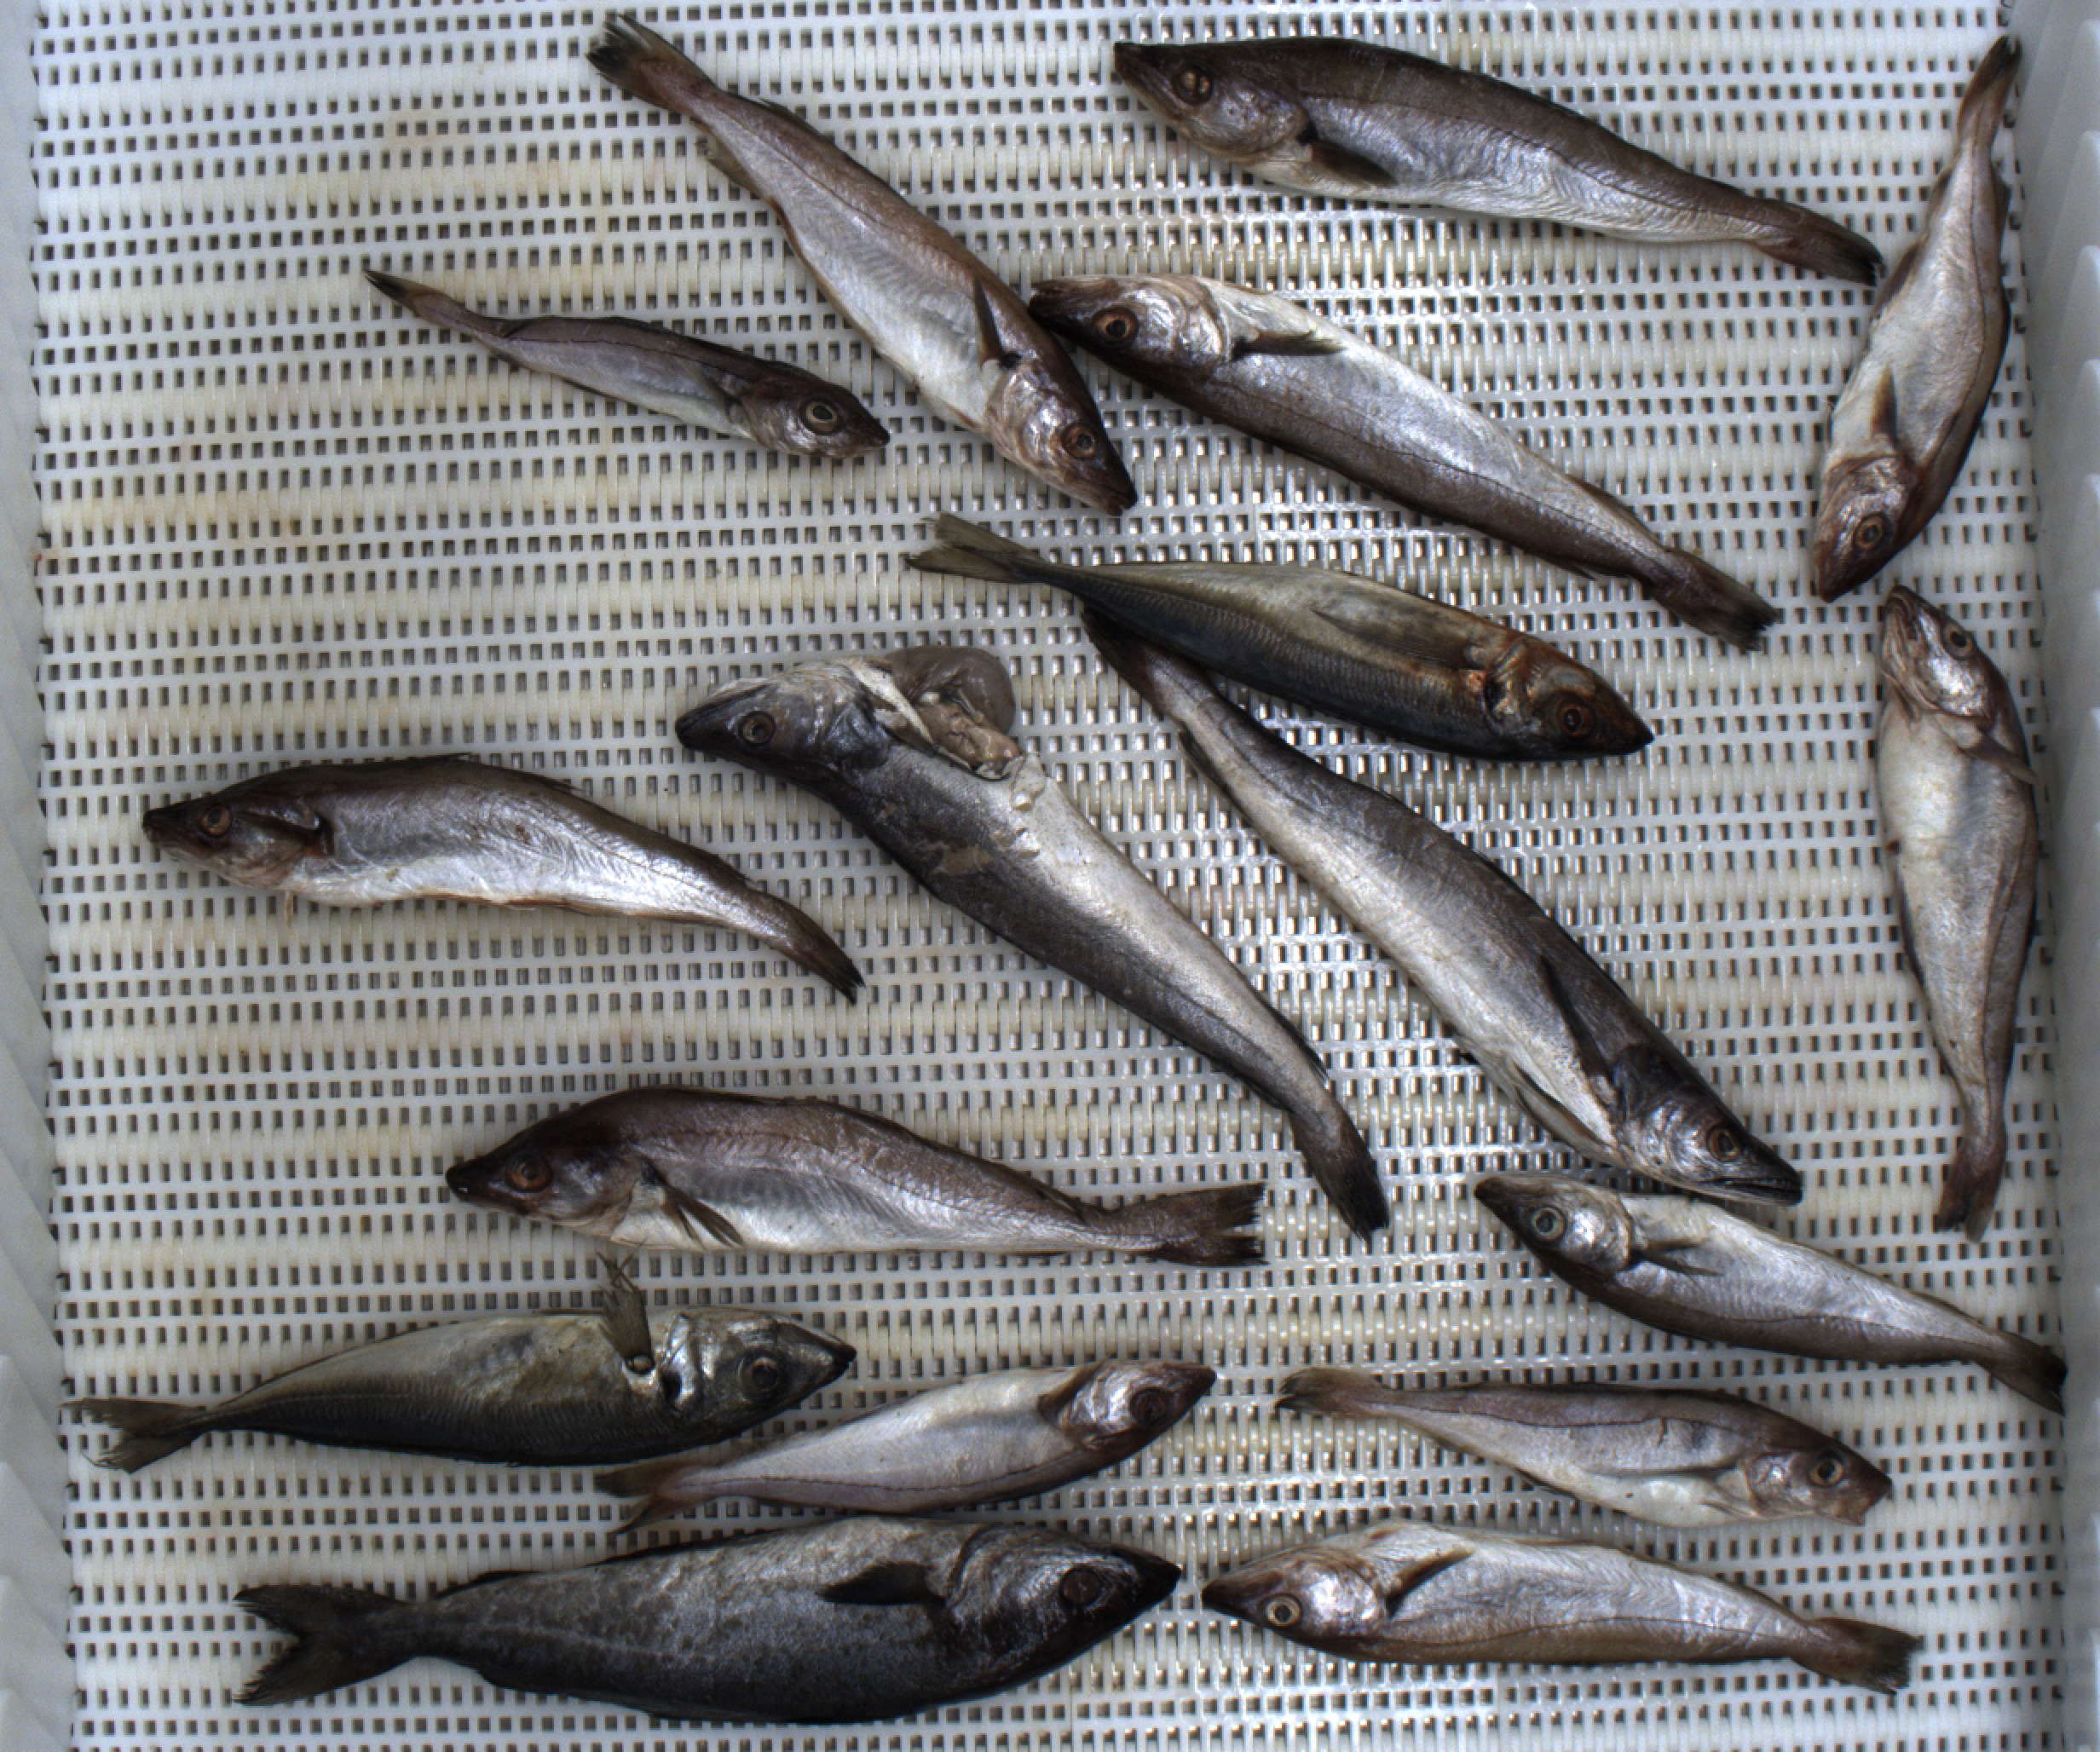
Total fish: 17
Cod: 0
Haddock: 5
Whiting: 7
Hake: 2
Horse mackerel: 2
Saithe: 1
Other: 0